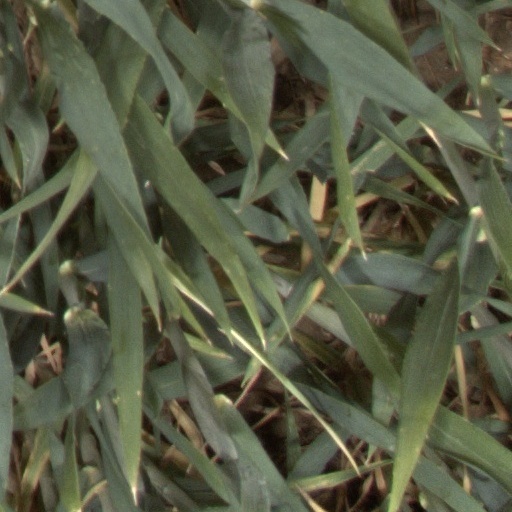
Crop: wheat